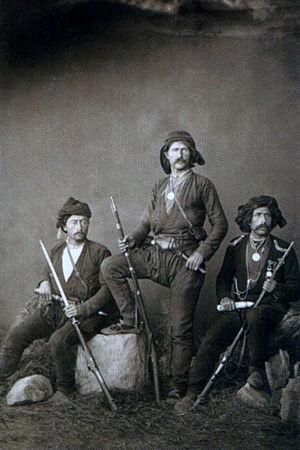
Les Lazes ou Tchanes sont un peuple caucasien, parlant le laze et de confession musulmane ou chrétienne, qui vit majoritairement dans le nord-est de la Turquie et dans l'ouest de la Géorgie, régions formant le Lazistan historique ; une communauté laze chrétienne est également présente en Grèce. Leur culture, leur langue, leur musique et leur gastronomie les différencient nettement des autres peuples d'Anatolie et du Caucase. Malgré leurs différences culturelles avec le reste du peuple turc, les Lazes sont bien intégrés dans ce pays. Les lazes sont un groupe ethnique géorgien.
Les Zanes, ou les Tchanes sont un groupe ethnique géorgien vivant, pour la grande majorité d'entre eux, aux bords de la mer Noire, en Géorgie, en Turquie et certains, en Grèce. L'emplacement de l'habitation de ce peuple correspond à peu près aux frontières de l'antique royaume de Colchide au nord, et au royaume médiéval de Trébizonde au sud.
Le Pont est une région historique actuellement située dans le territoire de la Turquie et, selon les limites que lui accordent certains, de la Géorgie. Sa ville principale est, historiquement Trabzon, aussi connue sous le nom de Trébizonde ou de Trapézonte, mais Samsun en est aujourd'hui la plus peuplée avec plus de 700 000 habitants. Ce territoire fut colonisé par les Grecs venus d'Ionie dès l'époque archaïque et demeura ainsi un foyer isolé de la culture hellénique sous une forme allogène jusque bien après la conquête turque du milieu du XVᵉ siècle. La région fut le centre de deux puissants États au cours de l'histoire : le Royaume du Pont et l'Empire de Trébizonde. Malgré un intense processus de turquisation depuis l'instauration de la république en Turquie par Mustafa Kemal Atatürk, cette région peut encore être considérée aujourd'hui comme le territoire au particularisme le plus marqué du pays, après le Kurdistan.